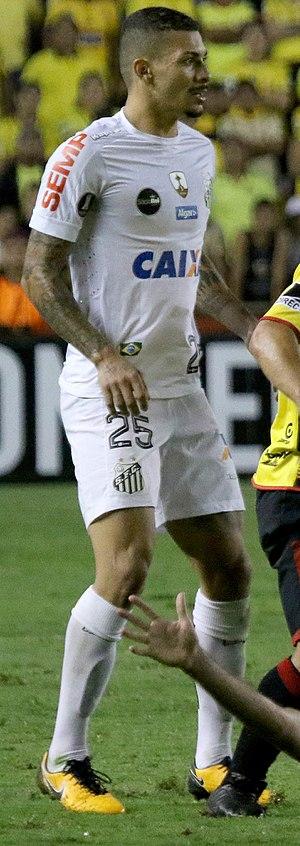
Alison Lopes Ferreira, plus communément appelé Alison est un footballeur brésilien né le 1ᵉʳ mars 1993 à Mongaguá. Il évolue au poste de milieu défensif à Santos.